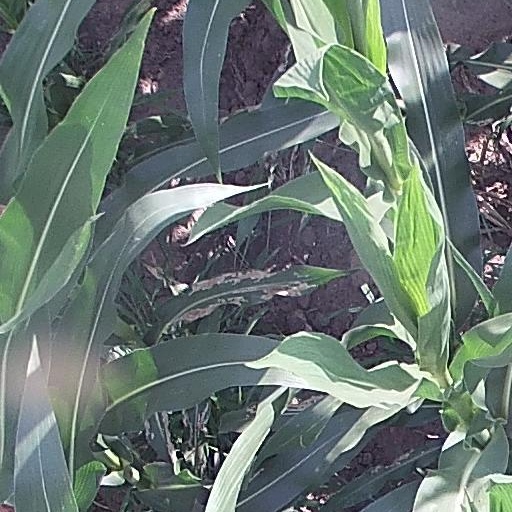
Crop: maize; corn